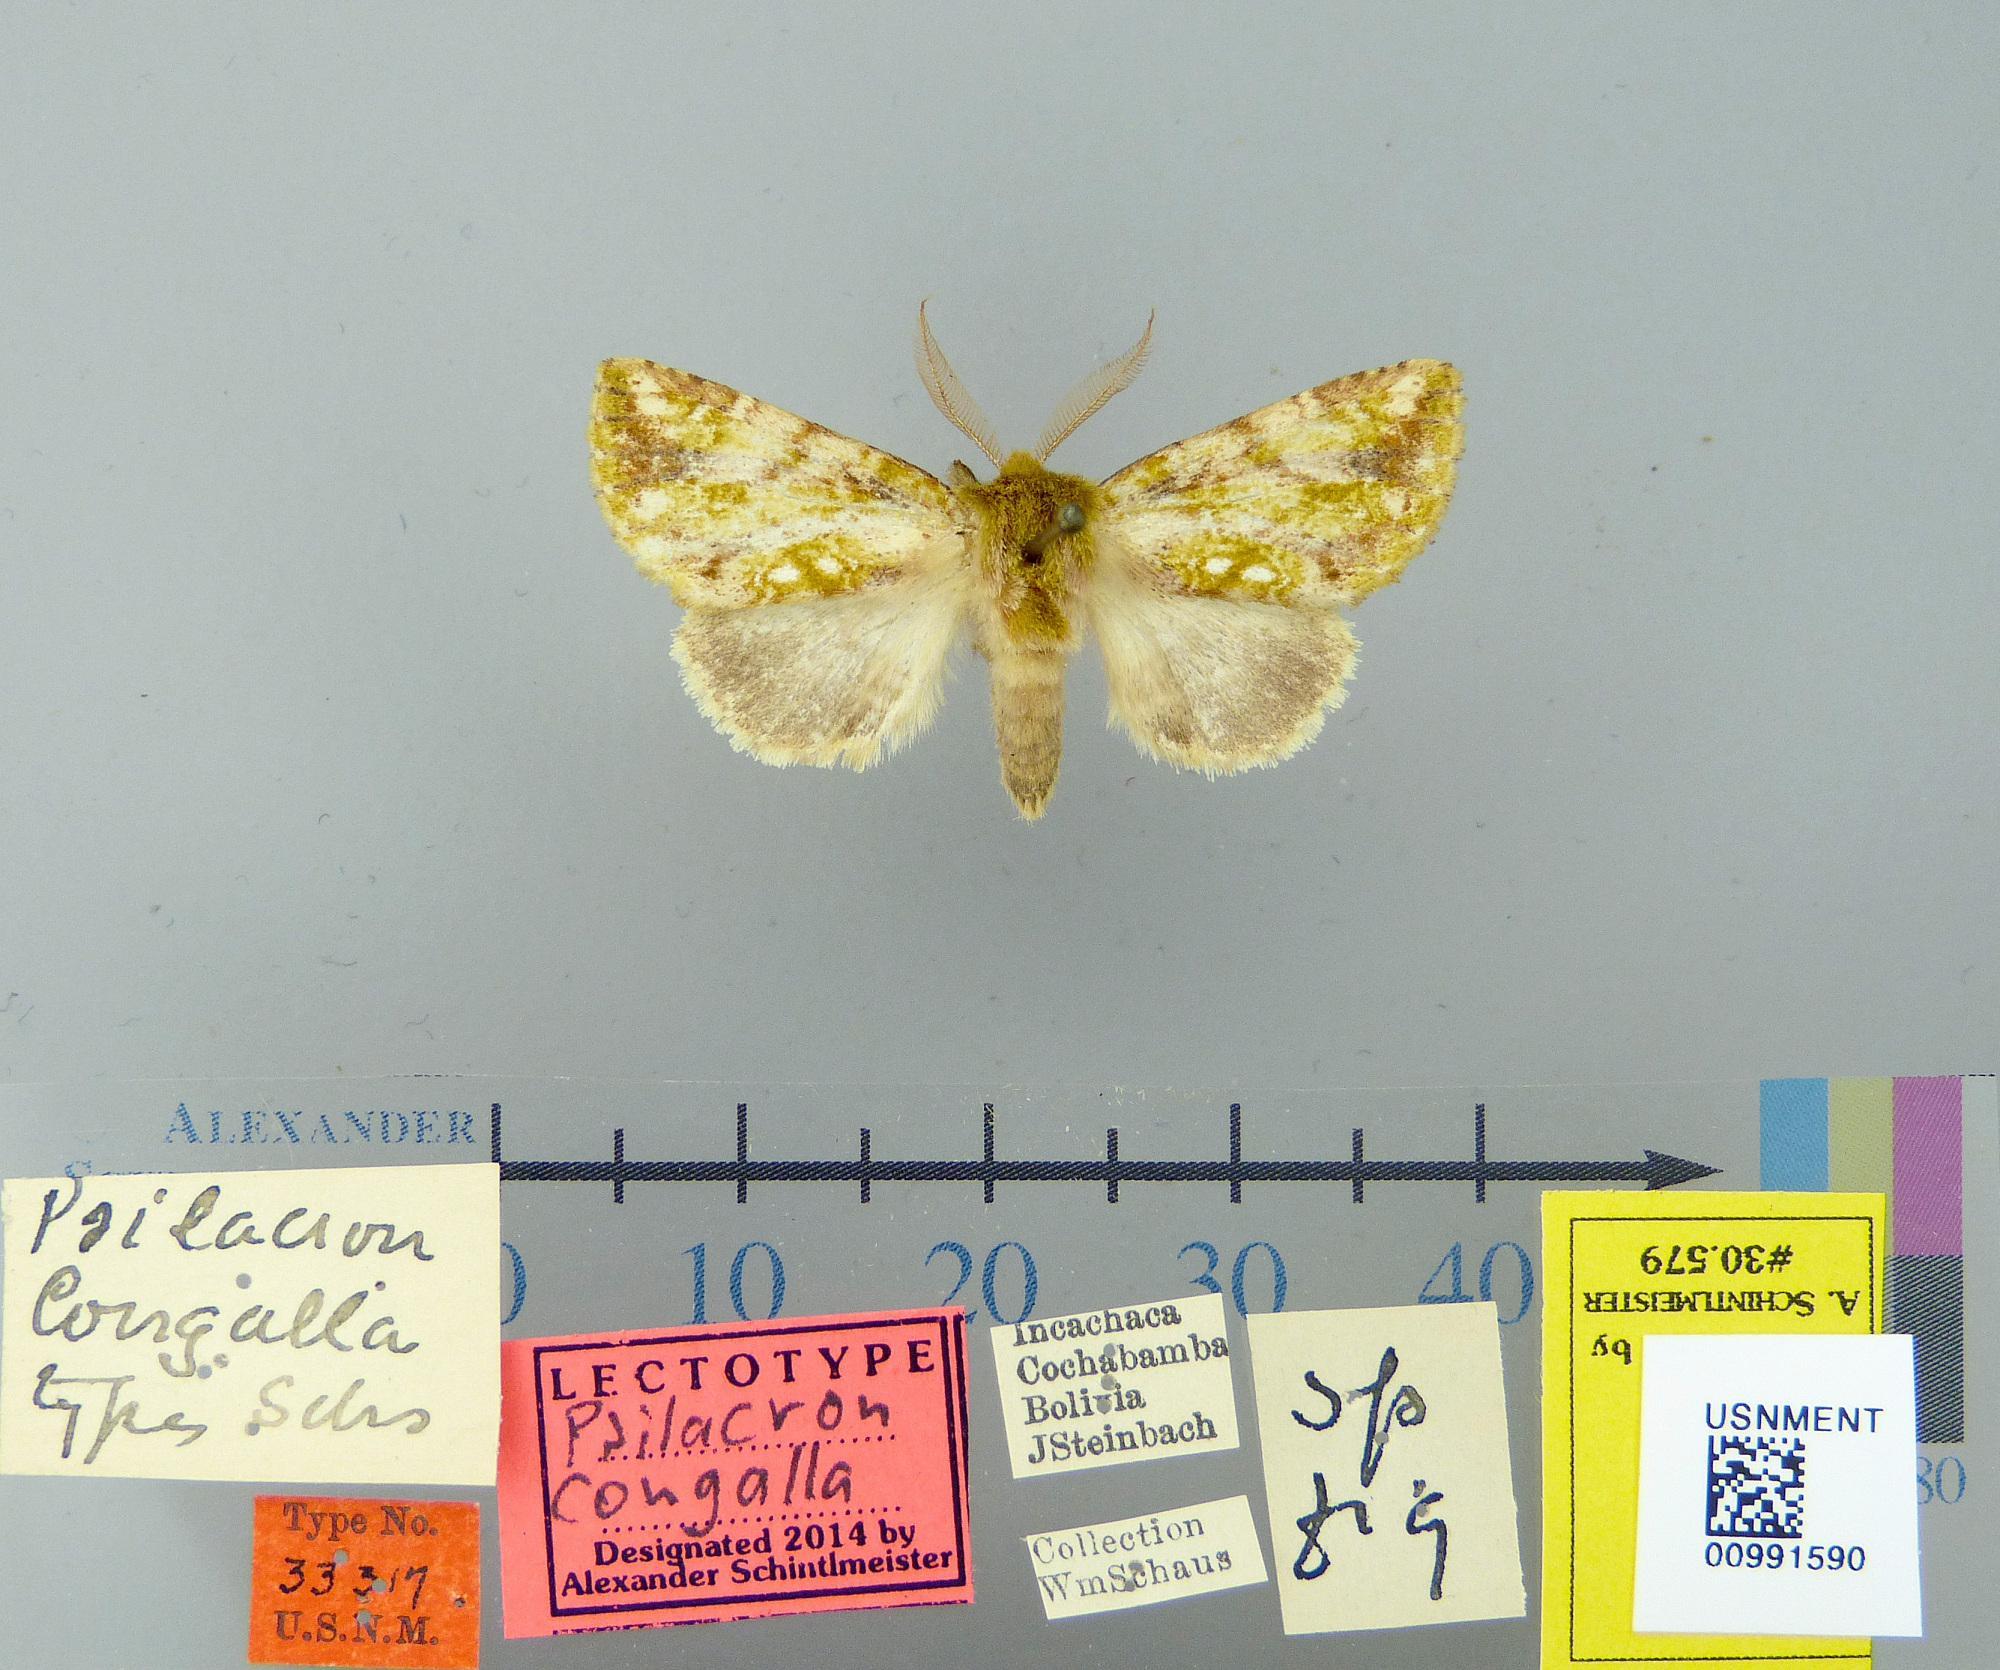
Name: Psilacron congalla
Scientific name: Psilacron congalla Schaus, 1928
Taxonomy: Animalia, Arthropoda, Insecta, Lepidoptera, Notodontidae
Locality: Incachaca; Cochabamba, Cochabamba, Bolivia